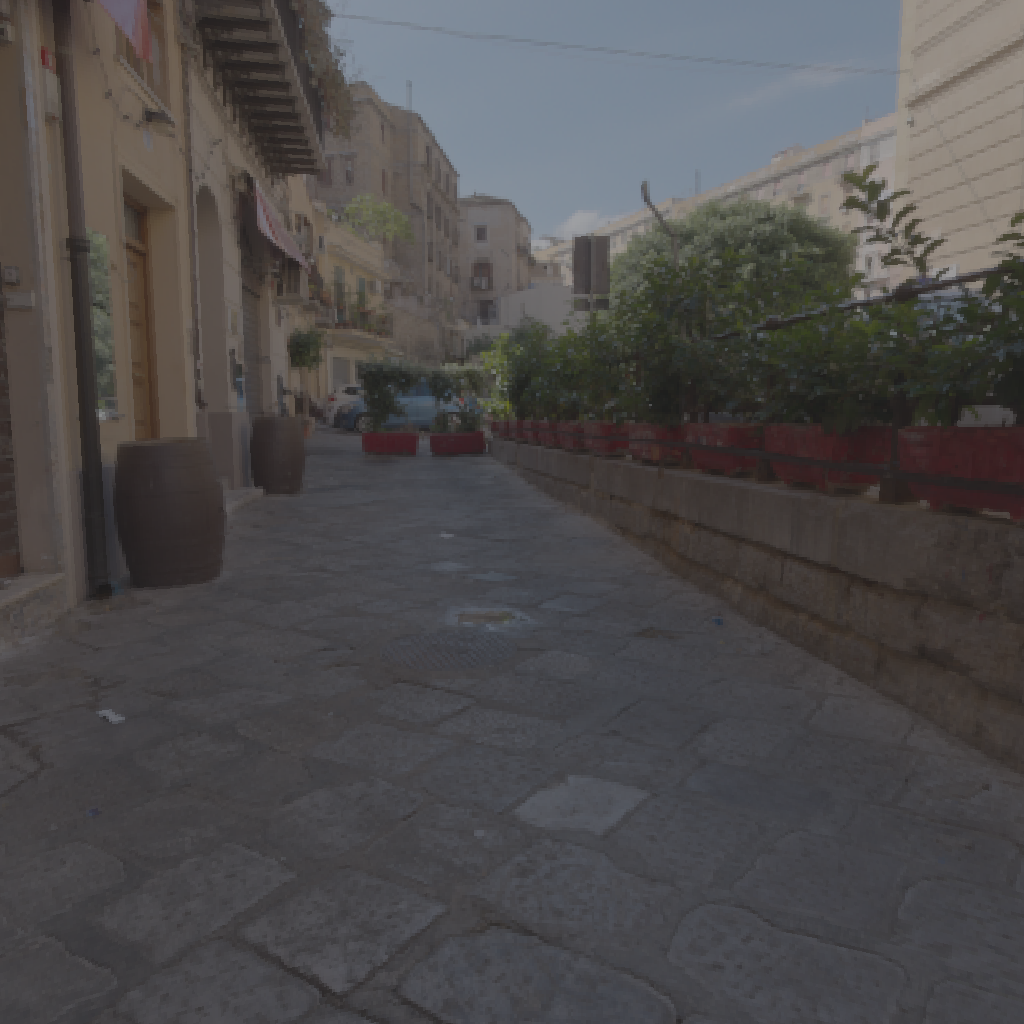
scene-linear HDR photo, Palermo Sidewalk, outdoor, with visible sun, street, europe, alley, plant, stair, urban, morning-afternoon, clear, low contrast, natural light, high dynamic range, physically based lighting